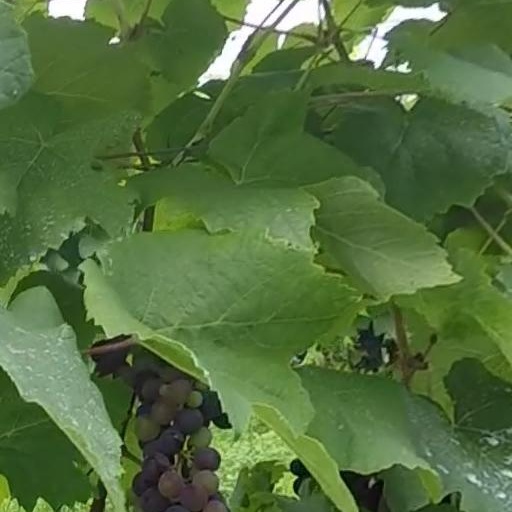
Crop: grape